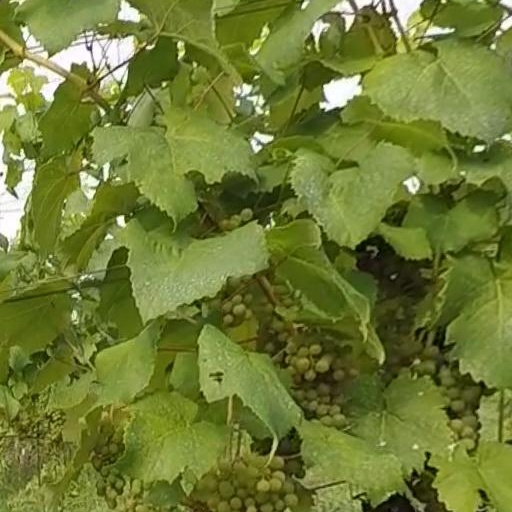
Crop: grape